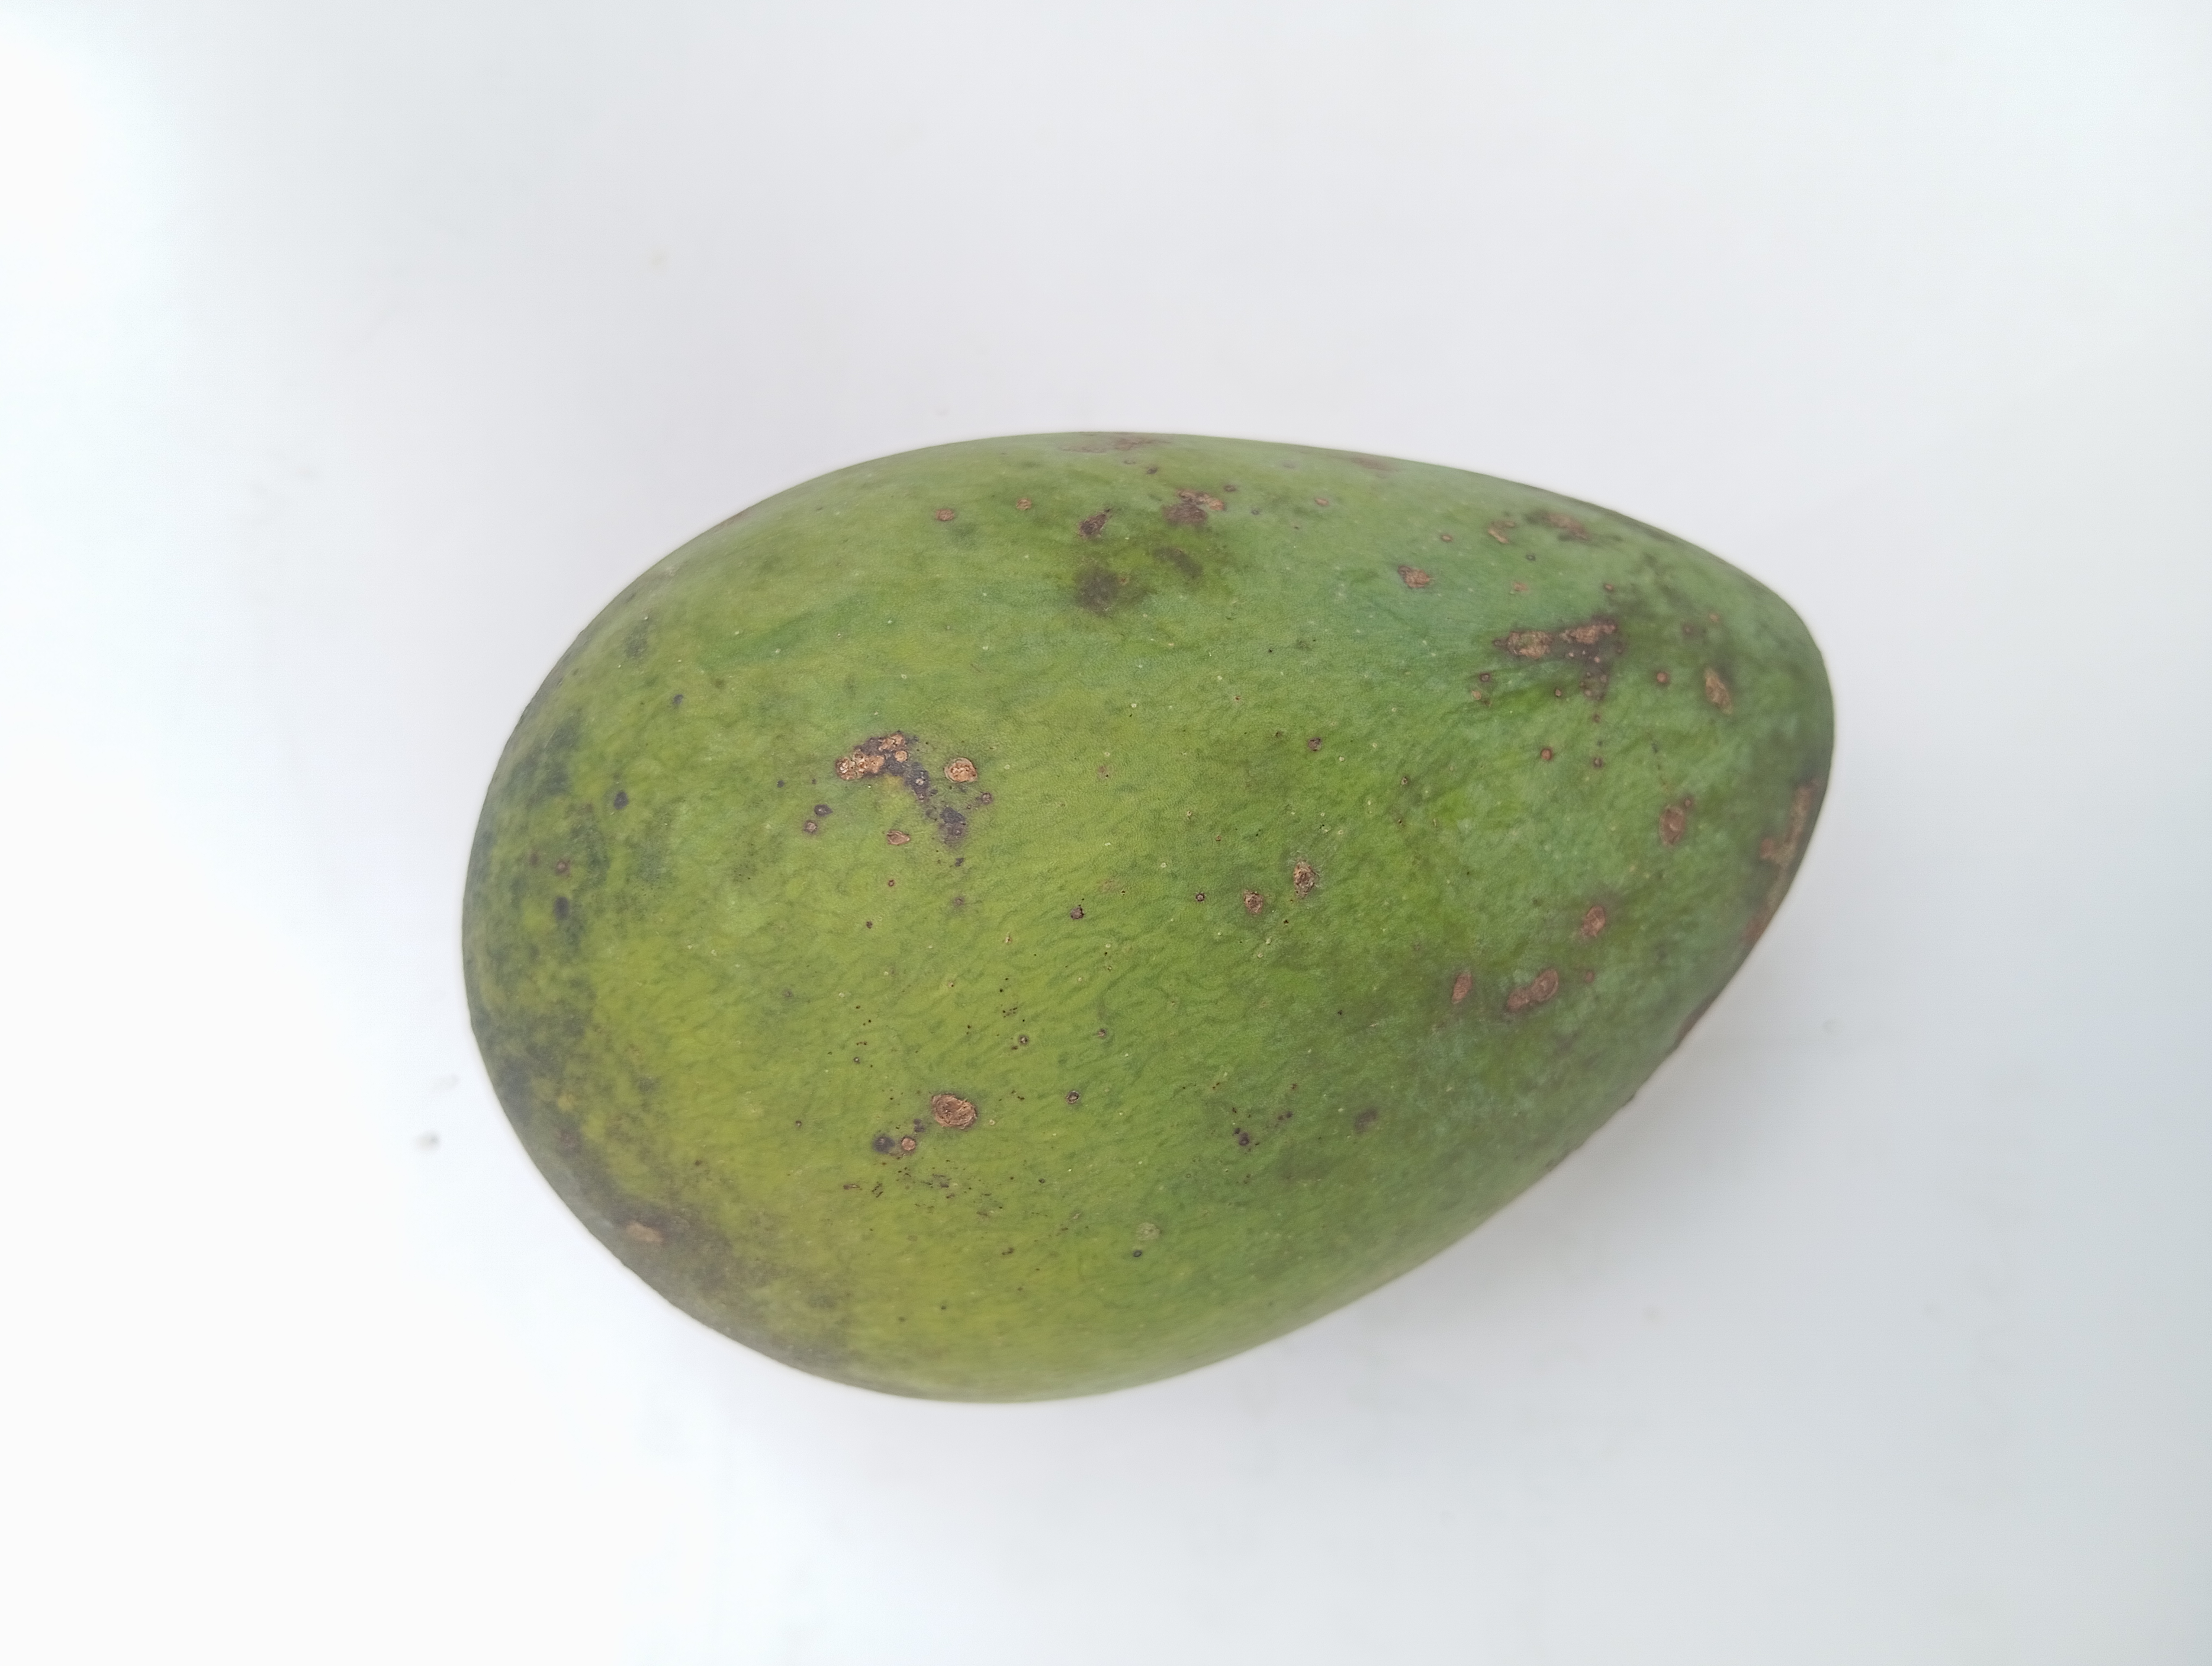
Mango variety: Harivanga